U2

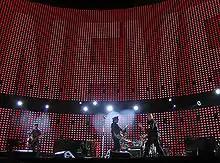
The outdoor stage of the Vertigo Tour, pictured in June 2005, featured a massive LED screen.

"The Joshua Tree" was released in March 1987. The album juxtaposes antipathy towards US foreign policy against the group's deep fascination with the country, its open spaces, freedom, and ideals. The band wanted music with a sense of location and a "cinematic" quality, and the record draws on imagery created by American writers whose works the band had been reading. "The Joshua Tree" was critically acclaimed; Robert Hilburn of the "Los Angeles Times" said the album "confirms on record what this band has been slowly asserting for three years now on stage: U2 is what the Rolling Stones ceased being years ago—the greatest rock and roll band in the world". The record went to number one in over 20 countries, including the UK where it received a platinum certification in 48 hours and sold 235,000 copies in its first week, making it the fastest seller in British chart history at the time. In the US, it spent nine consecutive weeks at number one. The album included the hit singles "With or Without You", "I Still Haven't Found What I'm Looking For", and "Where the Streets Have No Name", the first two of which became the group's only number-one hits in the US. U2 became the fourth rock band to be featured on the cover of "Time" magazine, which called them "Rock's Hottest Ticket". The album and its songs received four Grammy Award nominations, winning Album of the Year and Best Rock Performance by a Duo or Group with Vocal. Many publications, including "Rolling Stone", have cited "The Joshua Tree" as one of rock's greatest albums. The Joshua Tree Tour was the first tour on which the band played shows in stadiums alongside smaller arena shows. It was the highest-grossing North American tour of the year with earned at the box office, and globally it grossed from 3.17 million tickets sold.